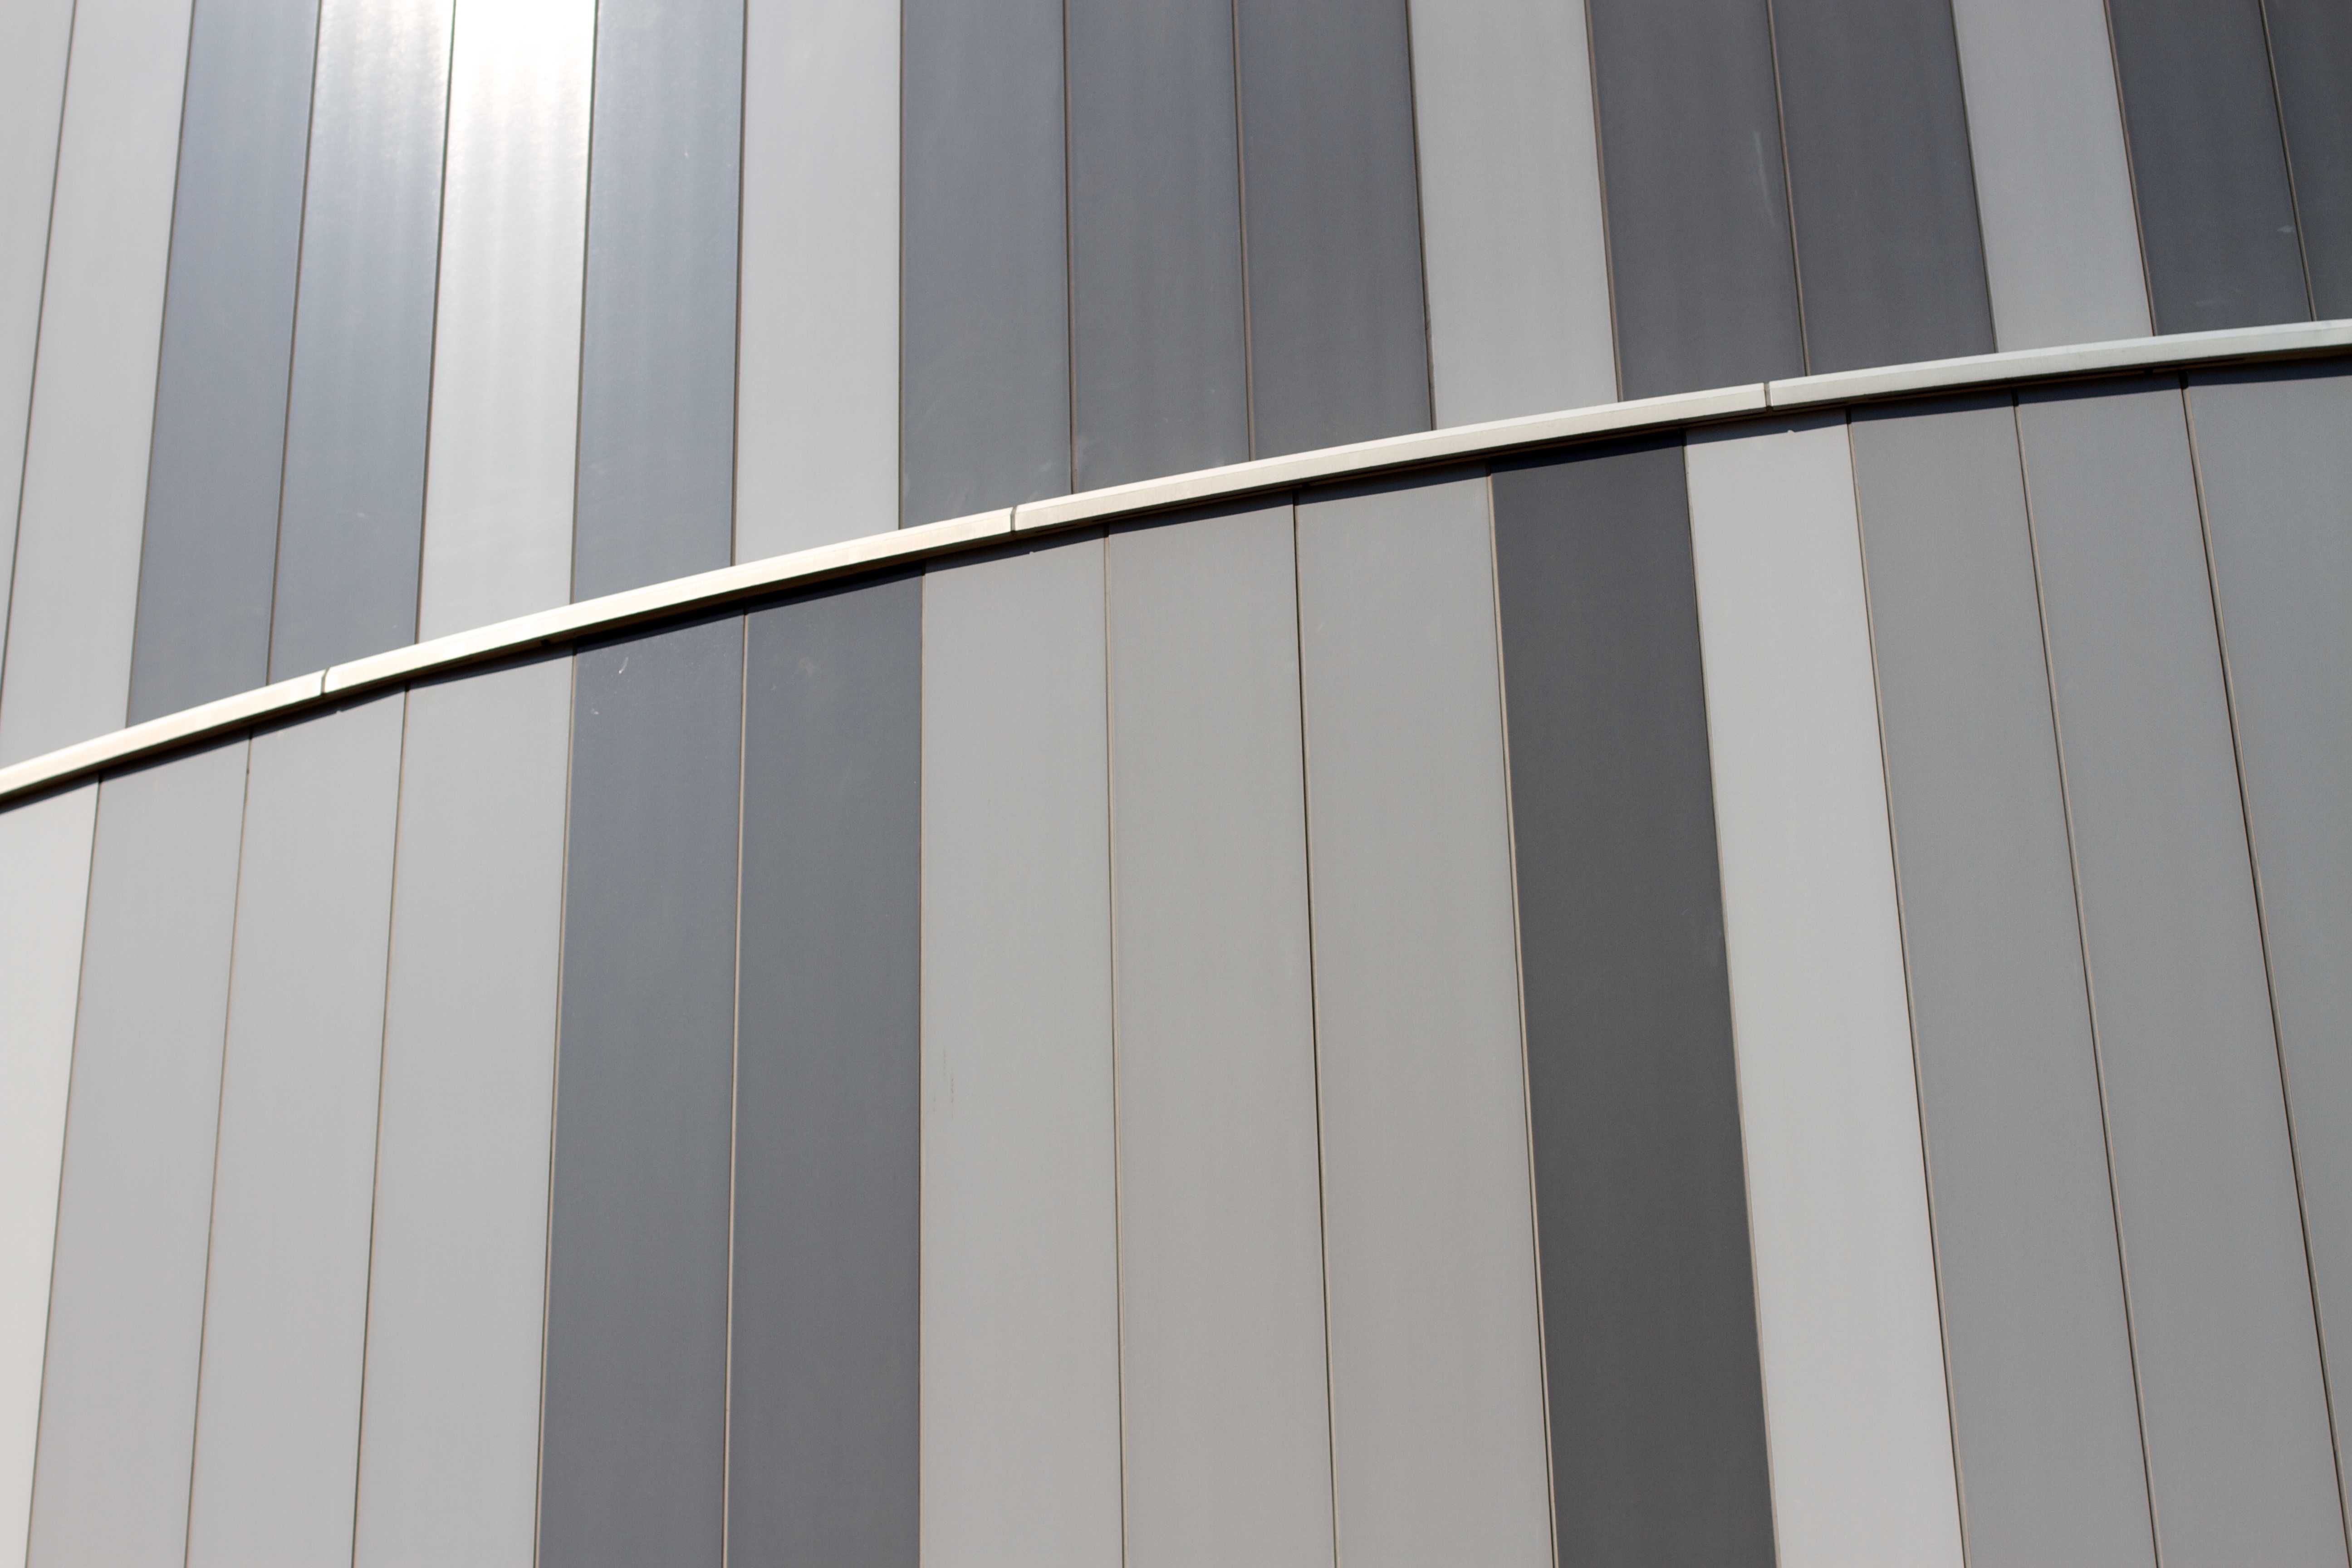
wing, architecture, wood, white, window, roof, skyscraper, line, facade, interior design, siding, window covering